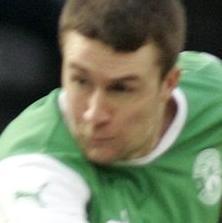
Age: 29